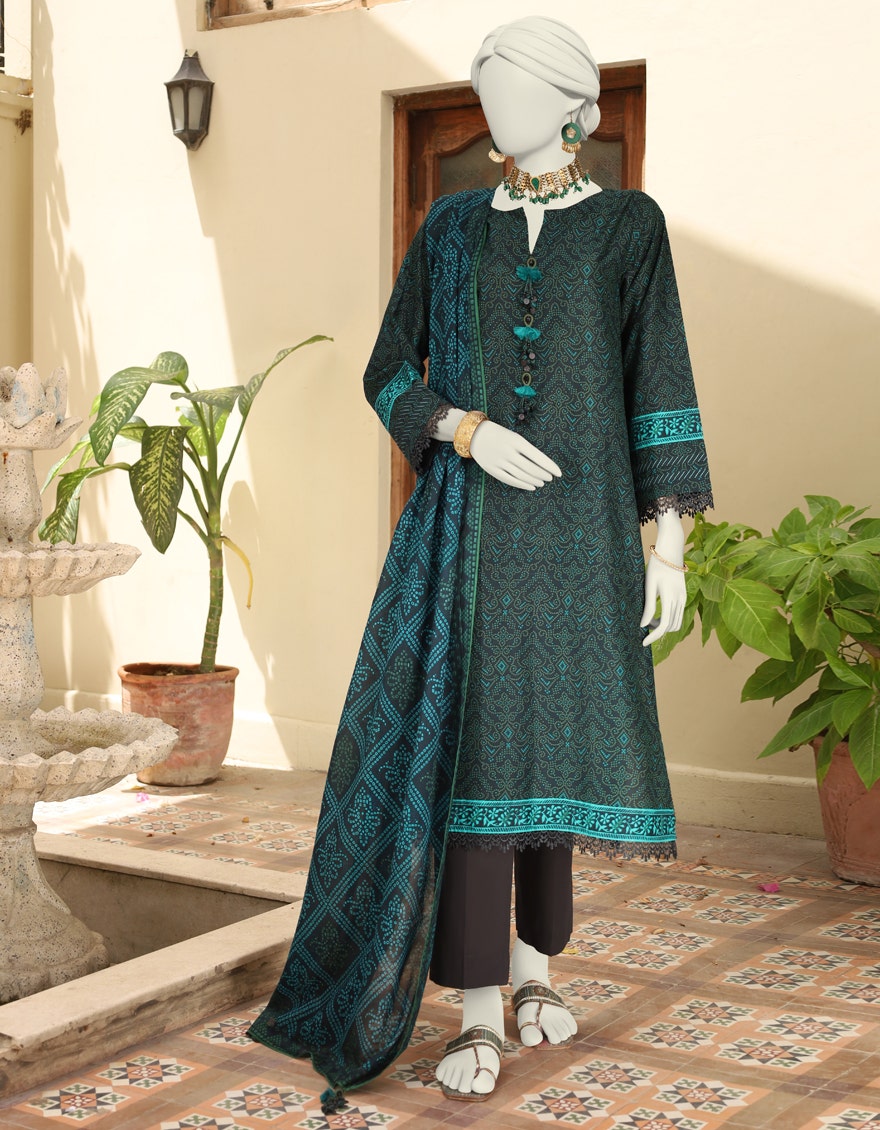
black and teal embroidered cotton suit